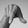
ASL letter: Q